The Kin of Ata Are Waiting for You

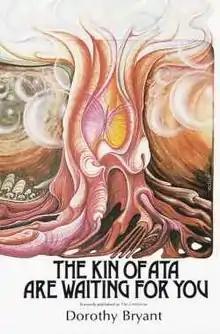
1976 McGraw-Hill edition

The Kin of Ata are Waiting for You (1971) is a novel by American writer Dorothy Bryant. It deals with the idea of how the negation of dreams as a guide to life affects the real world. Author Alice Walker has described it as "one of my favorite books in all the world".